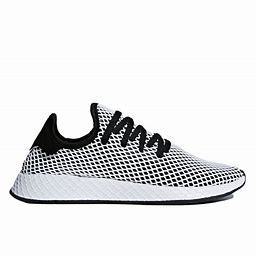
Brand: Adidas
Model: Deerupt Runner